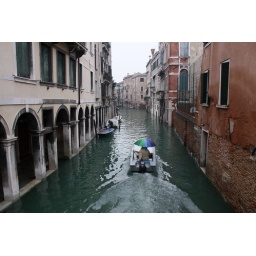
A boat heads along a canal with a high water level in northern Venice.